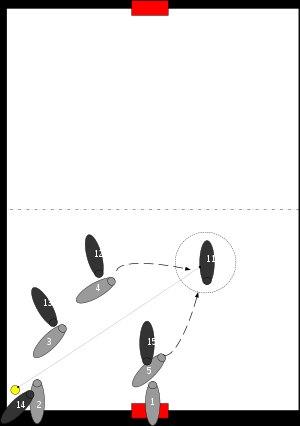
En kayak-polo, et comme dans tous les sports collectifs, il existe différentes tactiques de jeu, en attaque comme en défense.